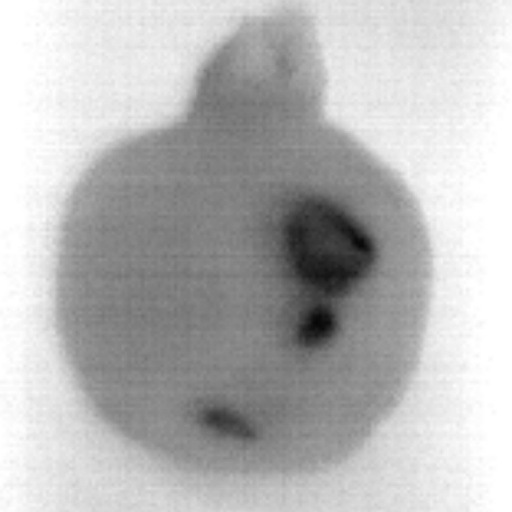
Label: Major Defect